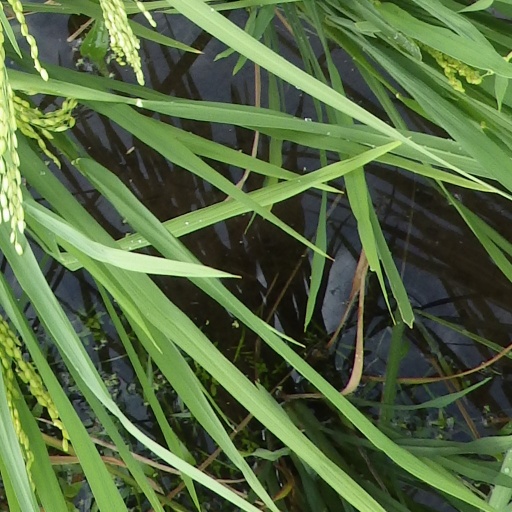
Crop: rice